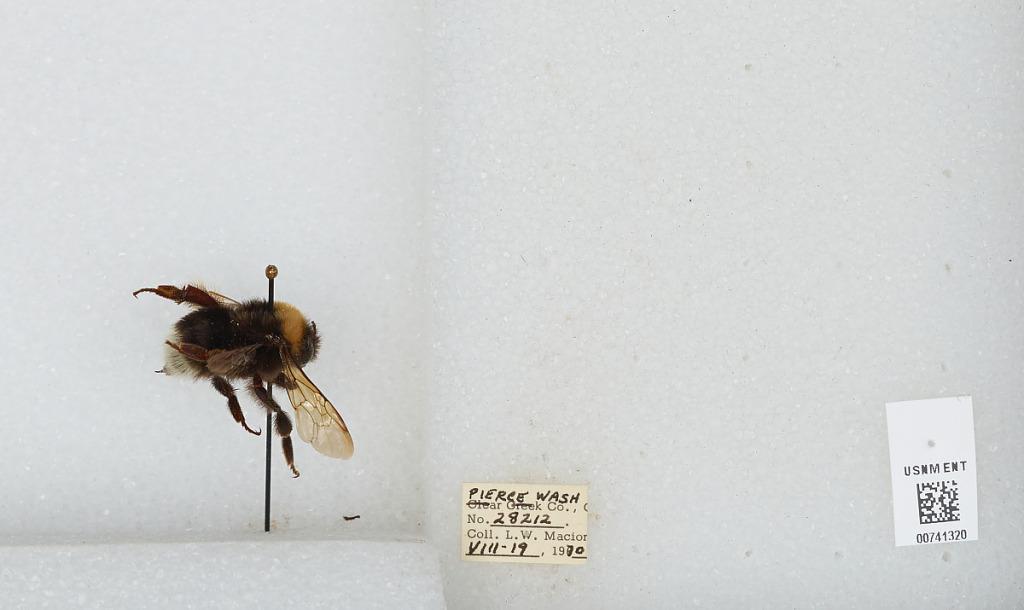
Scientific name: Bombus (Bombus) occidentalis Greene
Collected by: L. Macior
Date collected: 1970-8-19
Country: United States
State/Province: Washington
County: Pierce
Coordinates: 47.05, -122.12